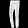
Label: Trouser